Natchez On-Top-of-the-Hill Historic District

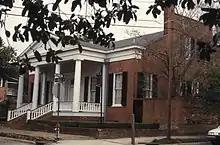

Architecturally, the district includes a set of Greek Revival works that are of national-level significance, and many other styles including Late Victorian architecture. It has what is assessed to be the best Swiss Chalet Style work in Mississippi and it also has the best residential French Second Empire style work in Mississippi.